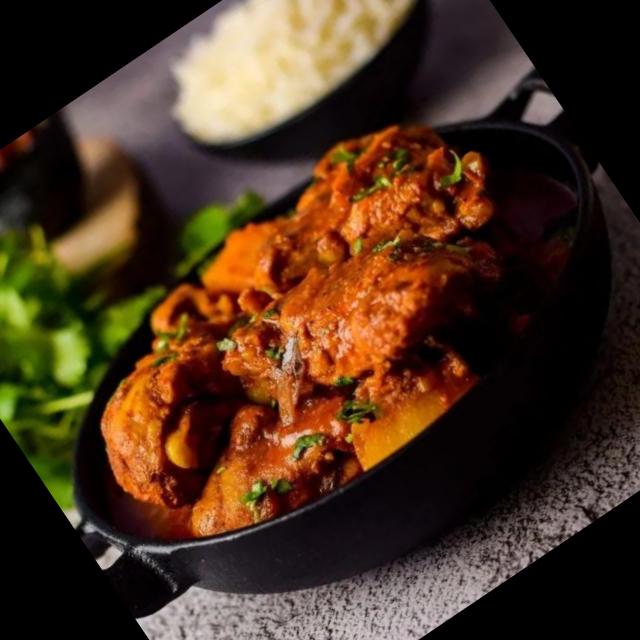
Dish: chicken_curry